Amos Kendall

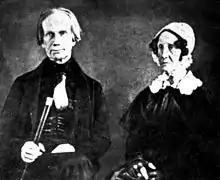
One of the few images of Lucretia Hart Clay, depicted with her husband, Henry Clay

Shortly before graduation, Kendall traveled to Groton, Massachusetts, to seek a teaching position. He met with William M. Richardson, a prominent local attorney and friend of his father's. Richardson advised Kendall to abandon teaching and to study law. He became a legal apprentice in Richardson's legal practice on September 4, 1811. Since Richardson's current apprentice would not leave until March 1812, Kendall resolved to live in Groton. All able-bodied men were required to join the local militia, and Kendall did so eagerly since his father had been a militiaman. But musters left him physically exhausted for days, he fainted at the sight of blood, and was so unable to withstand physical pain that he fainted when pricked with a needle. A physician certified him as unable to perform his duties. But when funds ran out, he spent the winter of 1811–1812 at home reading law books and performing chores for his father.